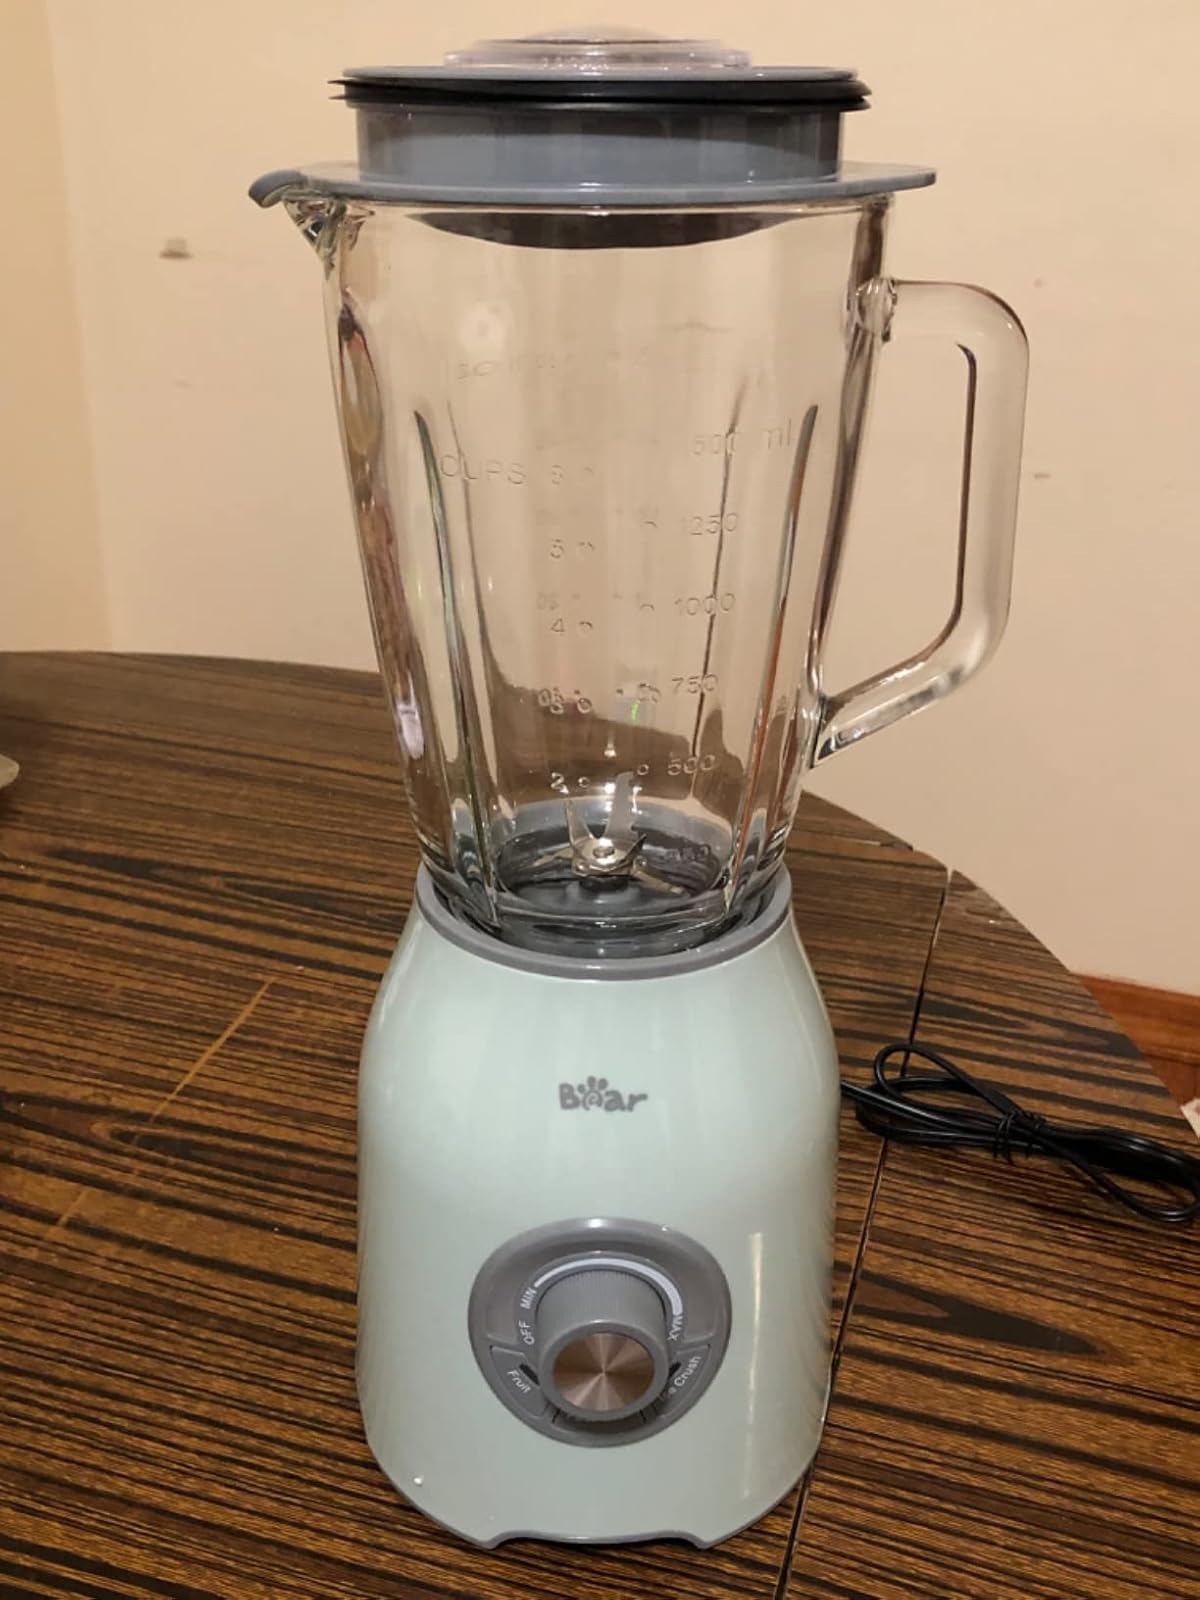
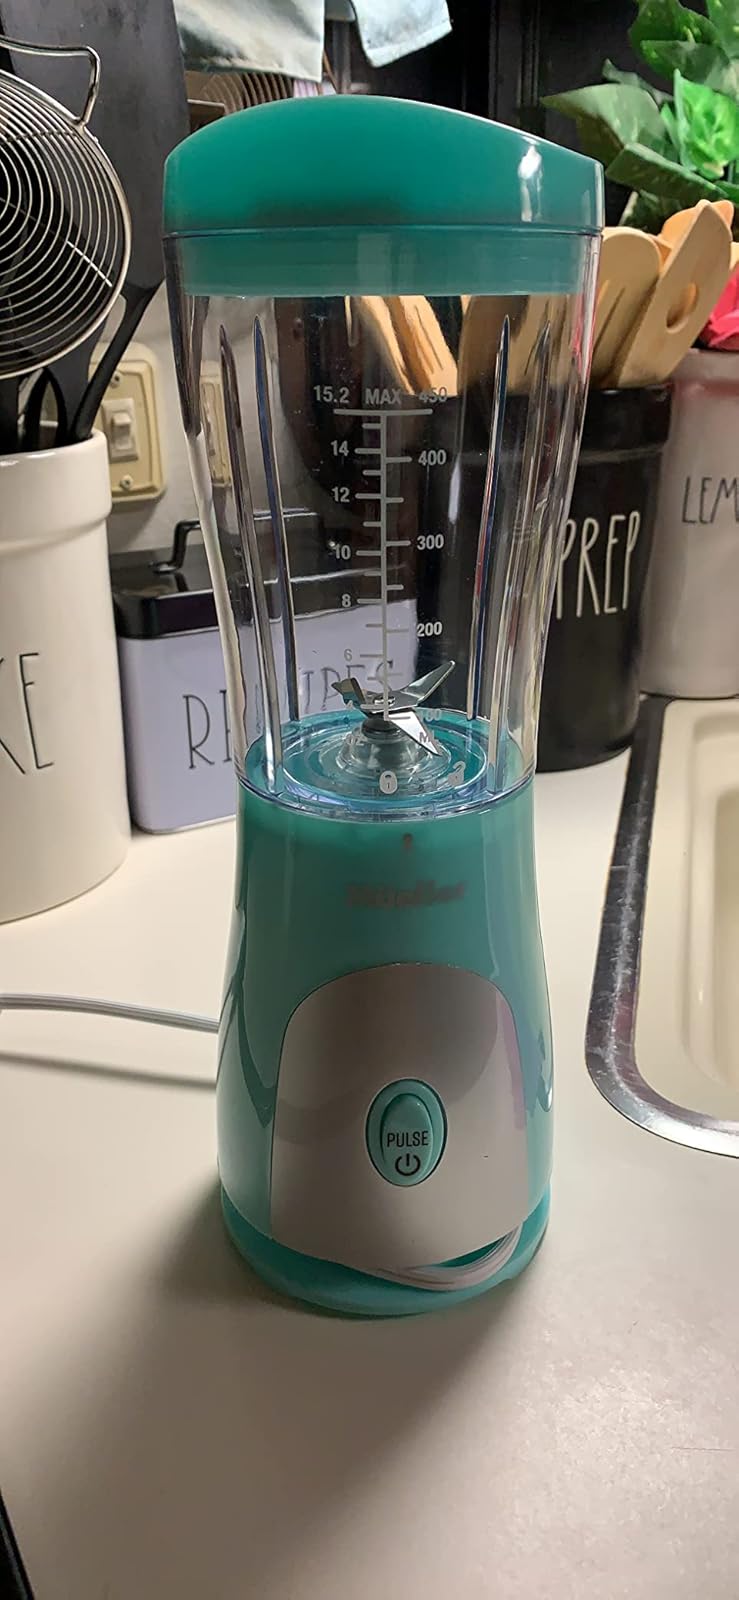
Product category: items_blender
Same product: no